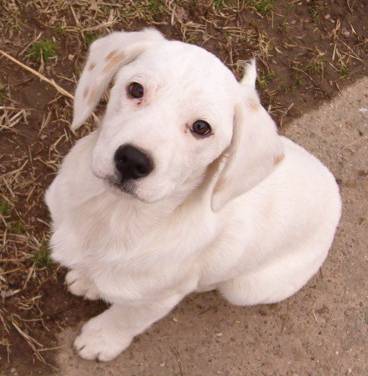
Label: dog